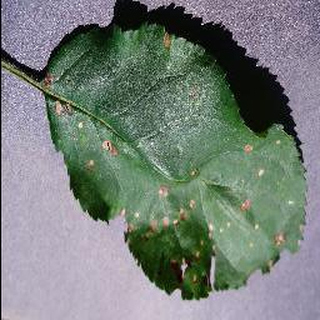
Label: apple_black_rot